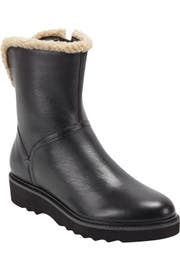
a sturdy cold weather boot with innovative comfort technology and on and off ease is an excellent choice for blustery day